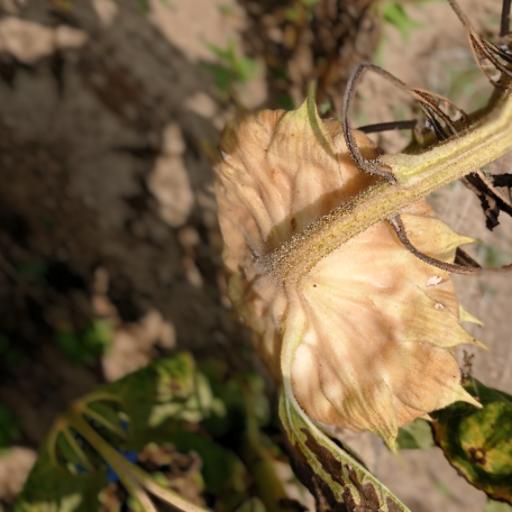
Label: Gray_mold